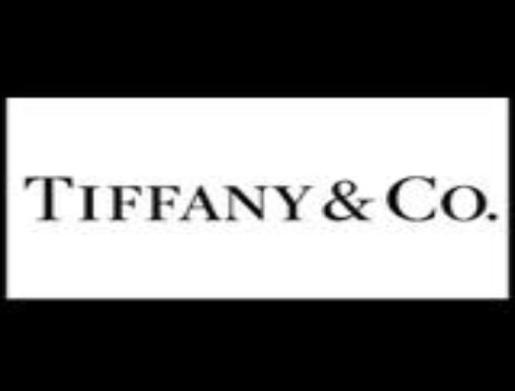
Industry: Clothes